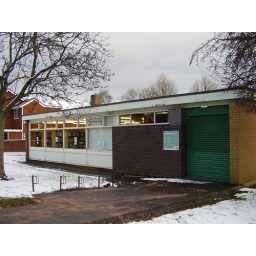
The old library at Norton Canes which was closed in December 2008 to make way for a new building